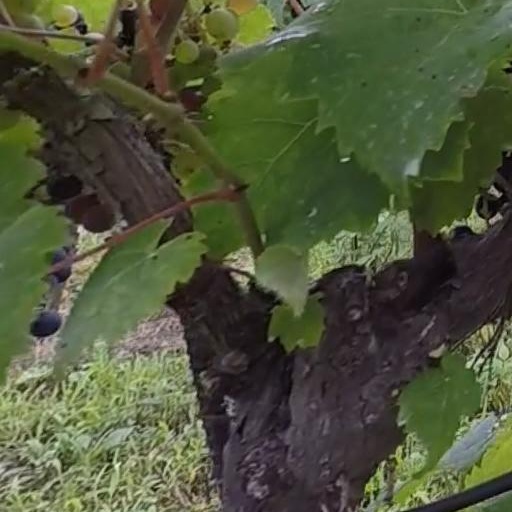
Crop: grape